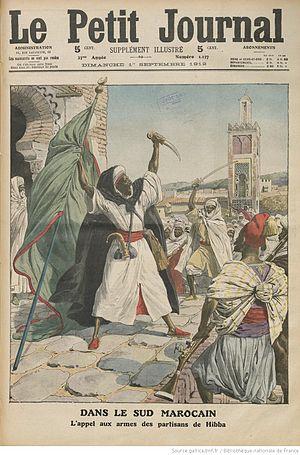
Ahmed al-Hiba, chef de file de la résistance armée contre la puissance coloniale française dans le Sahara occidental et le sud Marocain, prétendant au sultanat du Maroc. Dans les textes historiques, il est habituellement appelé simplement El Hiba, au sens de la cigogne.